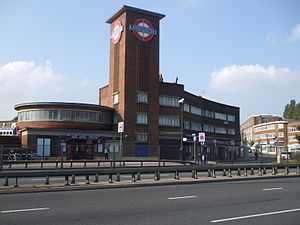
Piccadilly line / Stationer / Uxbridge-gren
Piccadilly line er en London Underground-bane, farvet mørkeblå på netværkskortet. Den er den fjerde travleste bane i Underground-netværket set på årligt passagertal med 210.000.000. Den er primært en dybtliggende bane, der løber fra Nord- til Vestlondon via Zone 1, med et antal overjordiske strækninger, primært i de vestlige dele. Af de 53 stationer, som betjenes, er 25 underjordiske. Den er systemets næstlængste bane, kun overgået af Central line. Den betjener mange af Londons største turistattraktioner, inkl. Harrods, Hyde Park, Buckingham Palace, Piccadilly Circus, Leicester Square og Covent Garden, så vel som Englands største lufthavn, Heathrow.